Bluebonnet Bowl

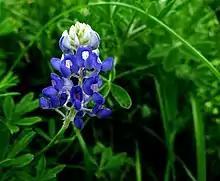
Texas bluebonnet -- Lupinus

The Bluebonnet Bowl was an annual college football bowl game played in Houston, Texas. A civic group was appointed by the Houston Chamber of Commerce Athletics Committee in 1959 to organize the bowl game. It was held at Rice Stadium from 1959 through 1967, and again in 1985 and 1986. The game was played in the Astrodome from 1968 through 1984, as well in 1987. When held in the Astrodome, it was called the Astro-Bluebonnet Bowl. The proceeds from the bowl games were distributed to various Harris County charitable organizations. The game was discontinued following the 1987 season due to poor ticket sales and lack of a title sponsor.